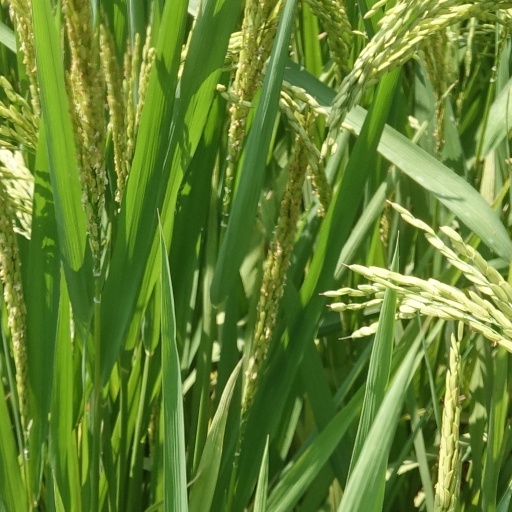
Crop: rice